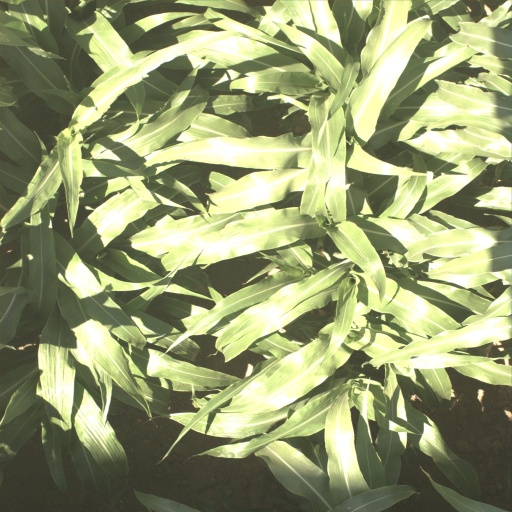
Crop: sorghum